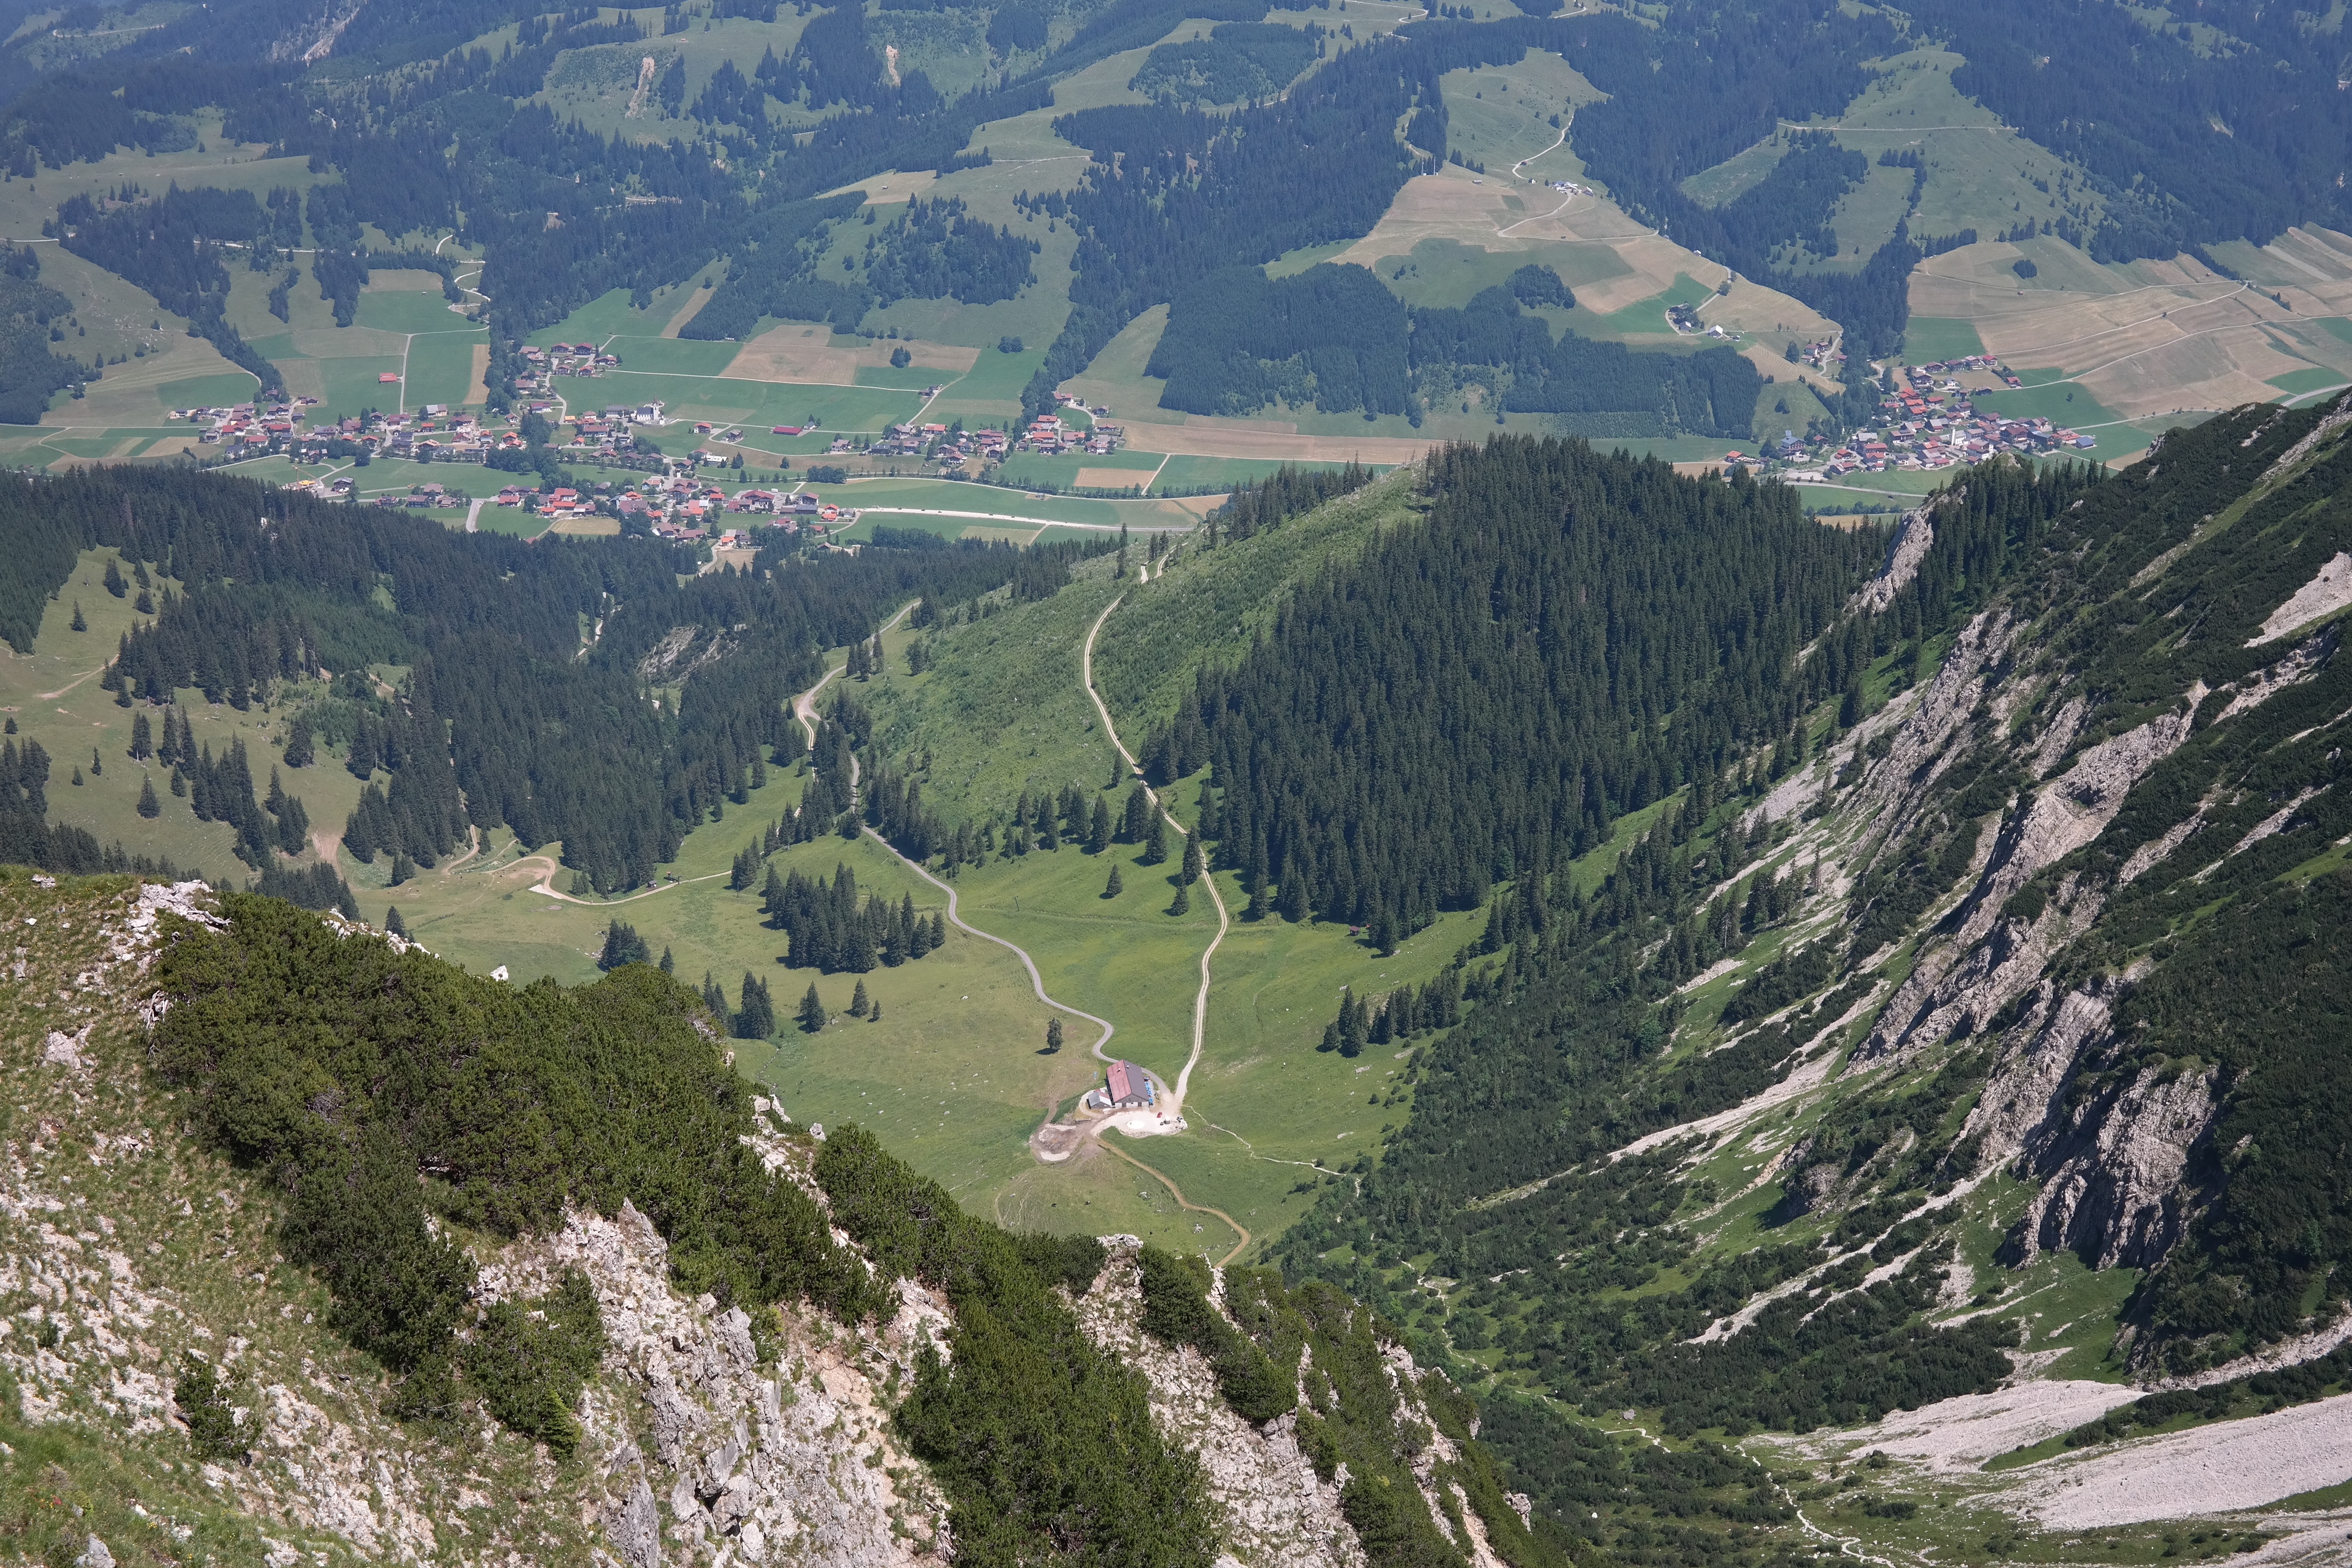
walking, mountain, trail, hill, valley, mountain range, village, hike, alpine, ridge, mountains, alps, plateau, landform, aerial photography, mountain pass, bergtour, hill station, allg u alps, geographical feature, mountainous landforms, behind stone, zipfel alp